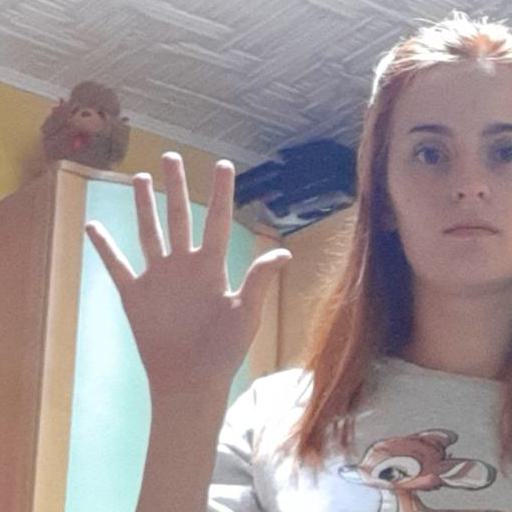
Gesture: palm